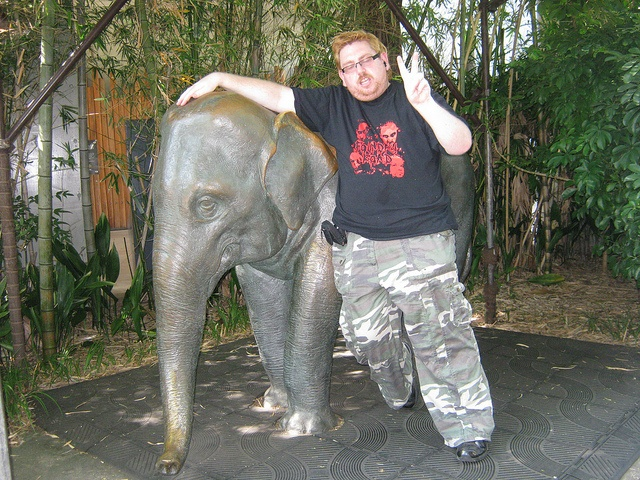
A man standing next to a gray elephant on top of a cement lot.
A man is standing by a statue of an elephant.
A red-headed guy gives the peace sign while posing beside an elephant sculpture.
A man has his arm around an elephant statue.
a person leaning on an elephant statue near trees